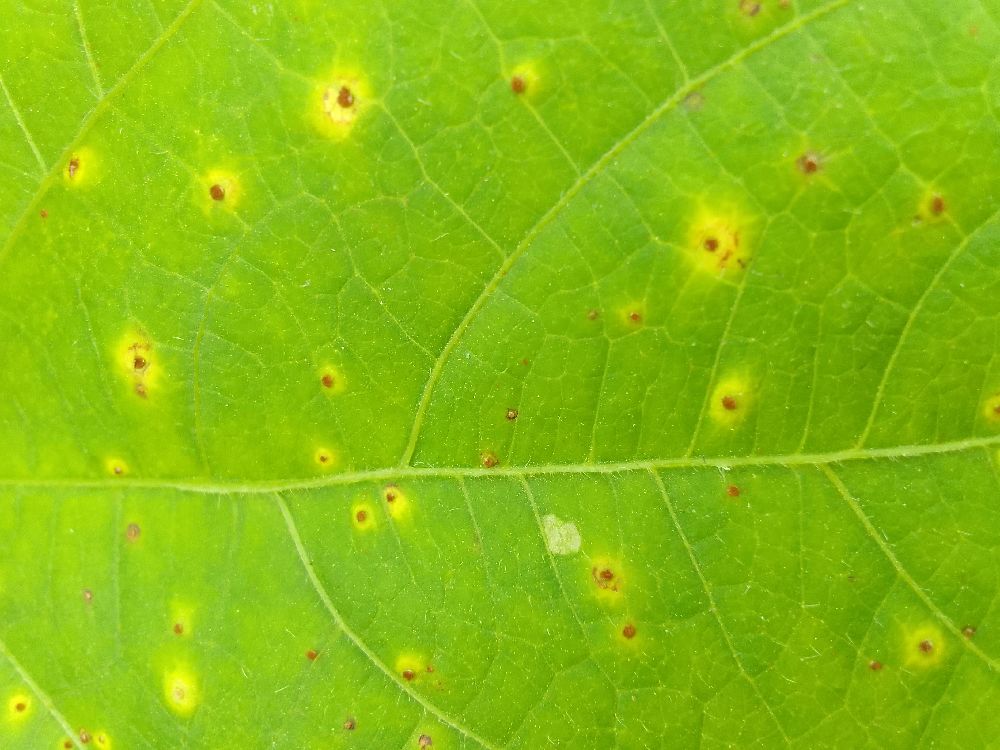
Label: rust